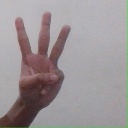
अक्षर: व